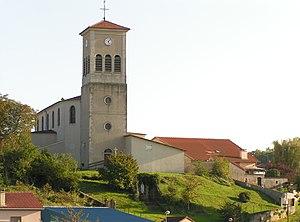
Eglise de Dommartin-lès-Toul (54200-France) prise en automne 2006 du coté du pont de Toul.
Dommartin-lès-Toul est une commune française située dans le département de Meurthe-et-Moselle en région Grand Est.